Waiwhetū Stream

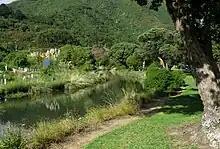
Waiwhetū Stream between Waiwhetū and Gracefield

In 1904, there was strong criticism of the Health Department for allowing the continuing discharge of sewage from thousands of patrons at the Hutt Park racecourse into the lower reaches of the Waiwhetū Stream.